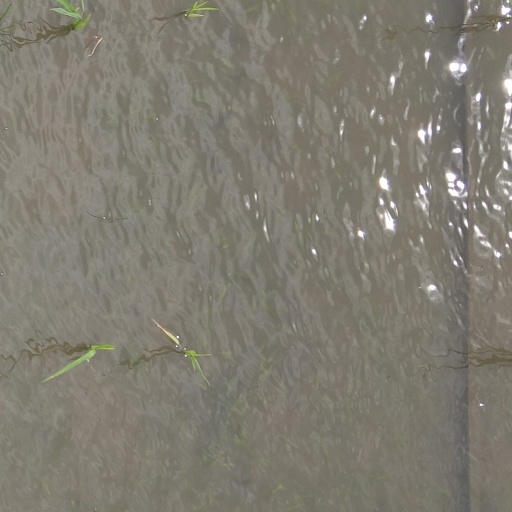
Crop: rice